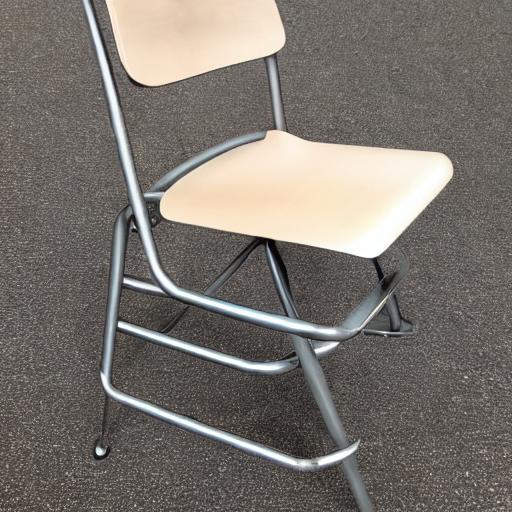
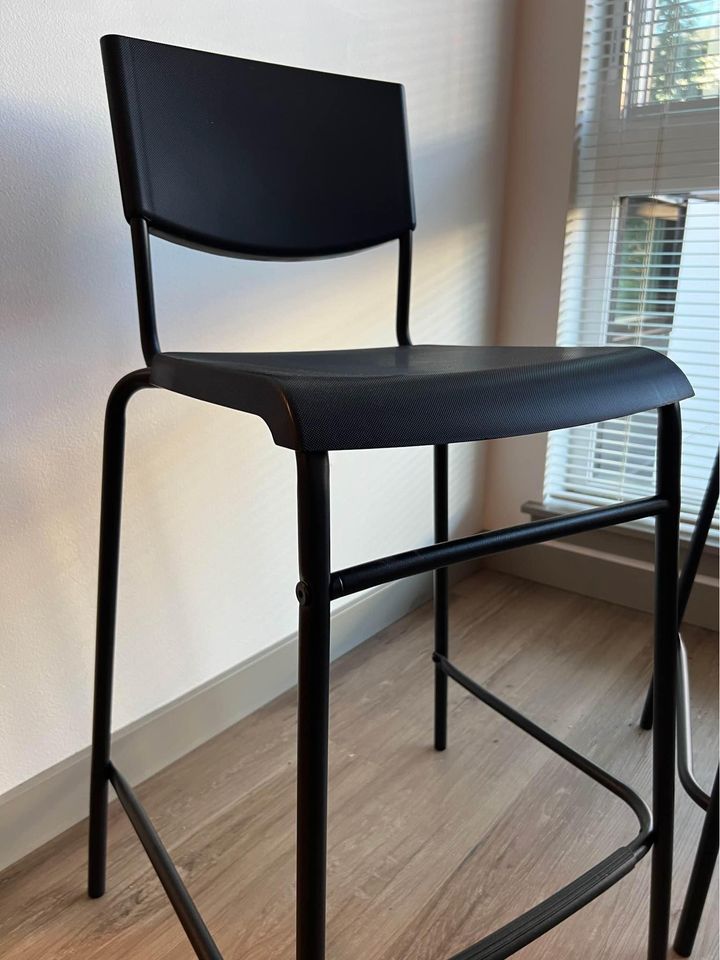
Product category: stool
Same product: no